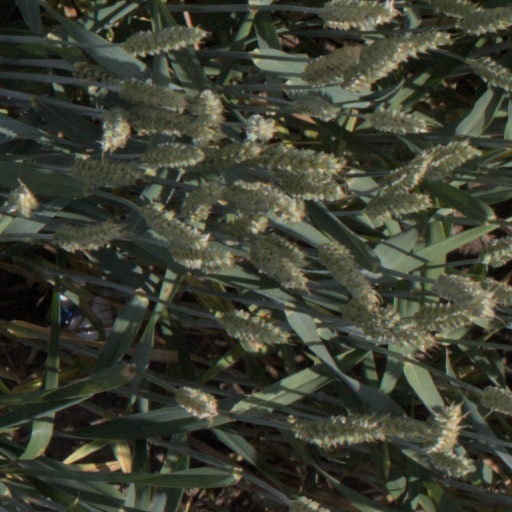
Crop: wheat